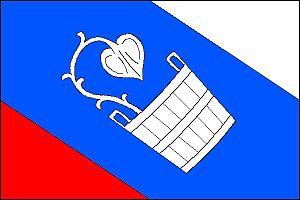
Mikolajice est une commune du district d'Opava, dans la région de Moravie-Silésie, en République tchèque. Sa population s'élevait à 277 habitants en 2017.